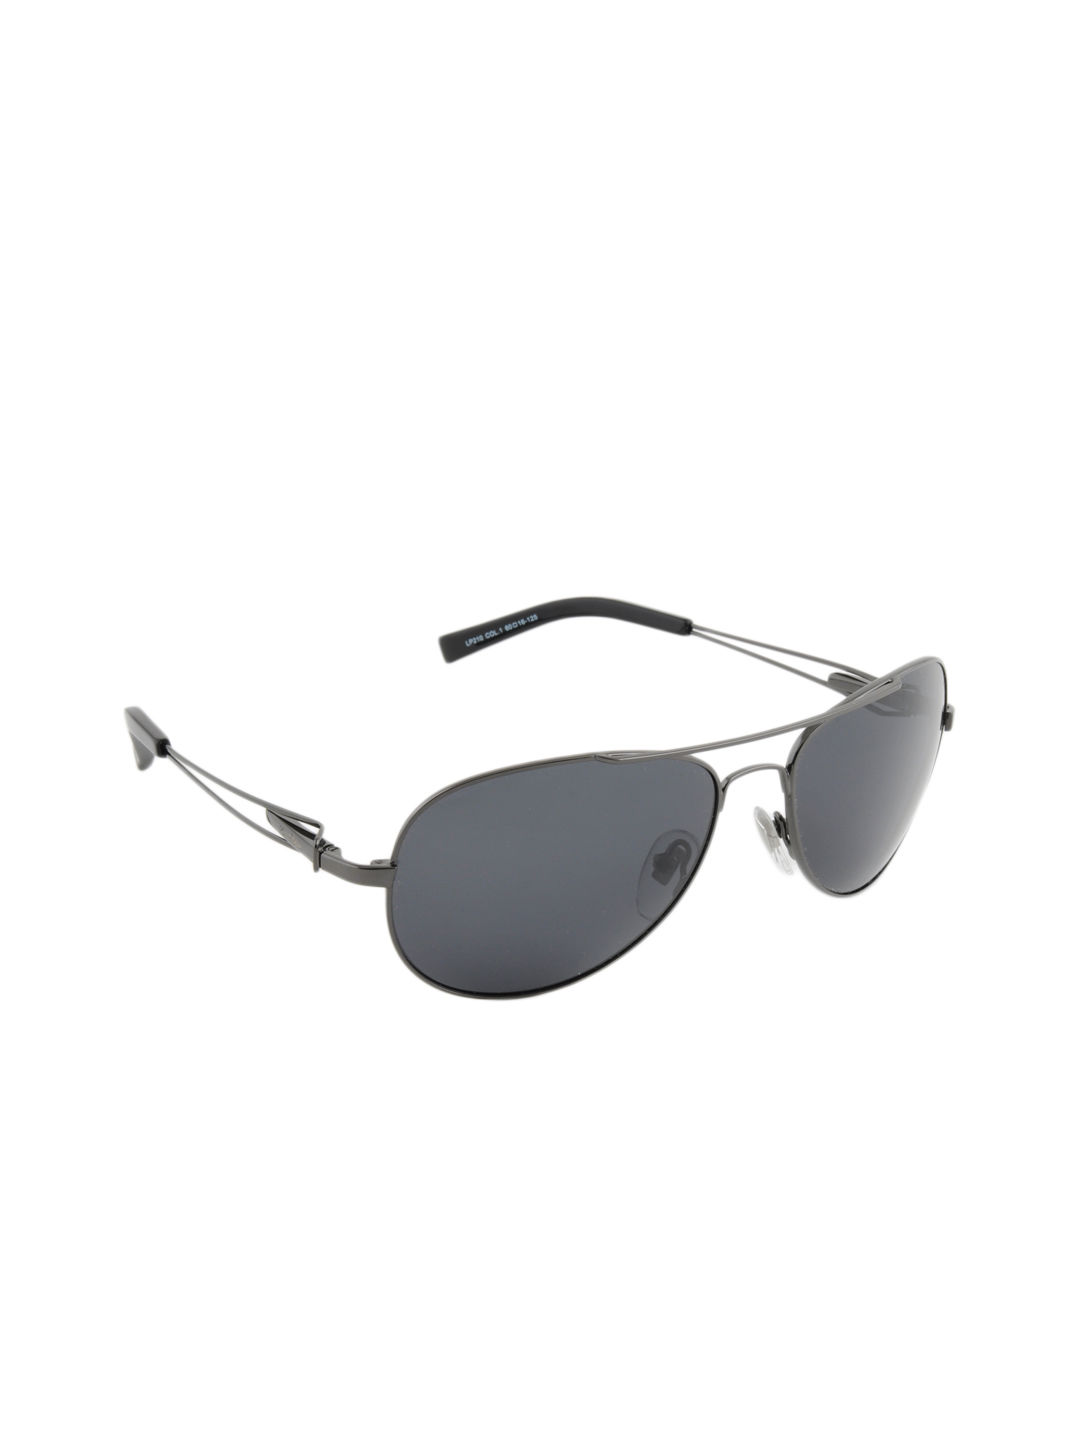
Louis Philippe Men Black Sunglasses
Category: Accessories / Eyewear / Sunglasses
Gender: Men
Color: Black
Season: Winter 2016
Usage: Casual